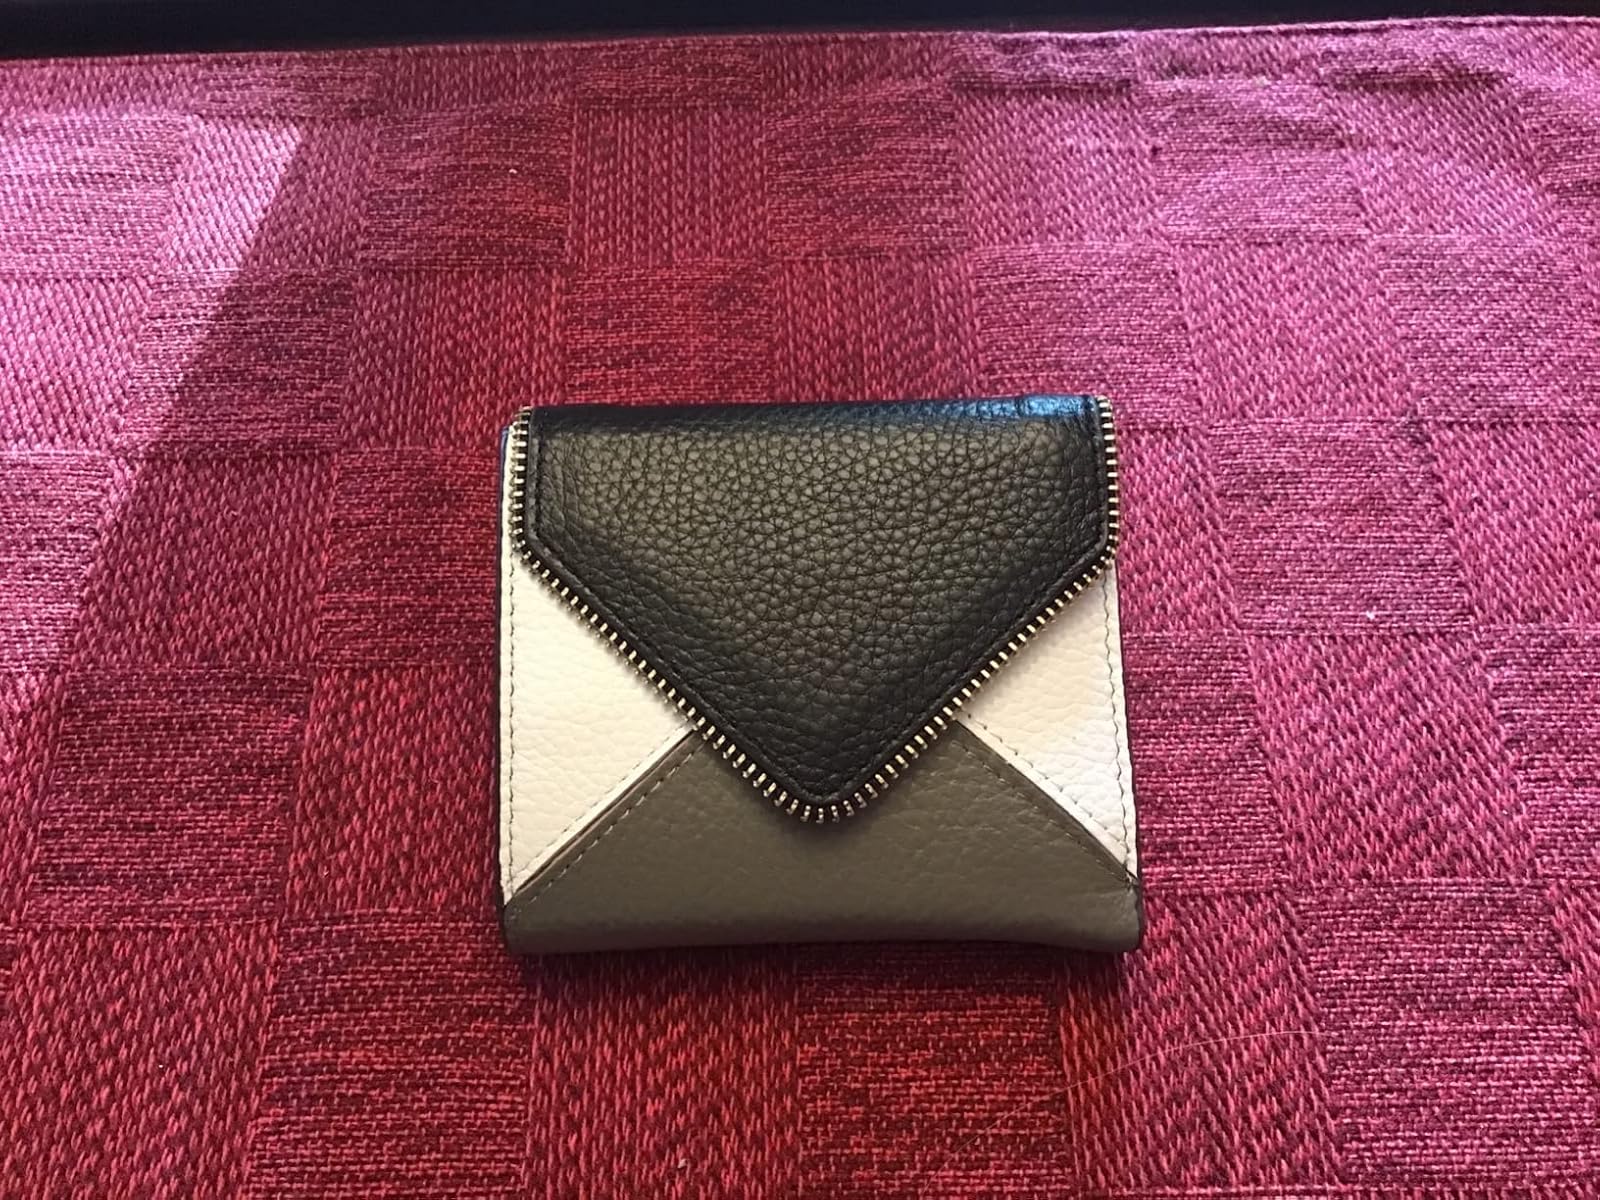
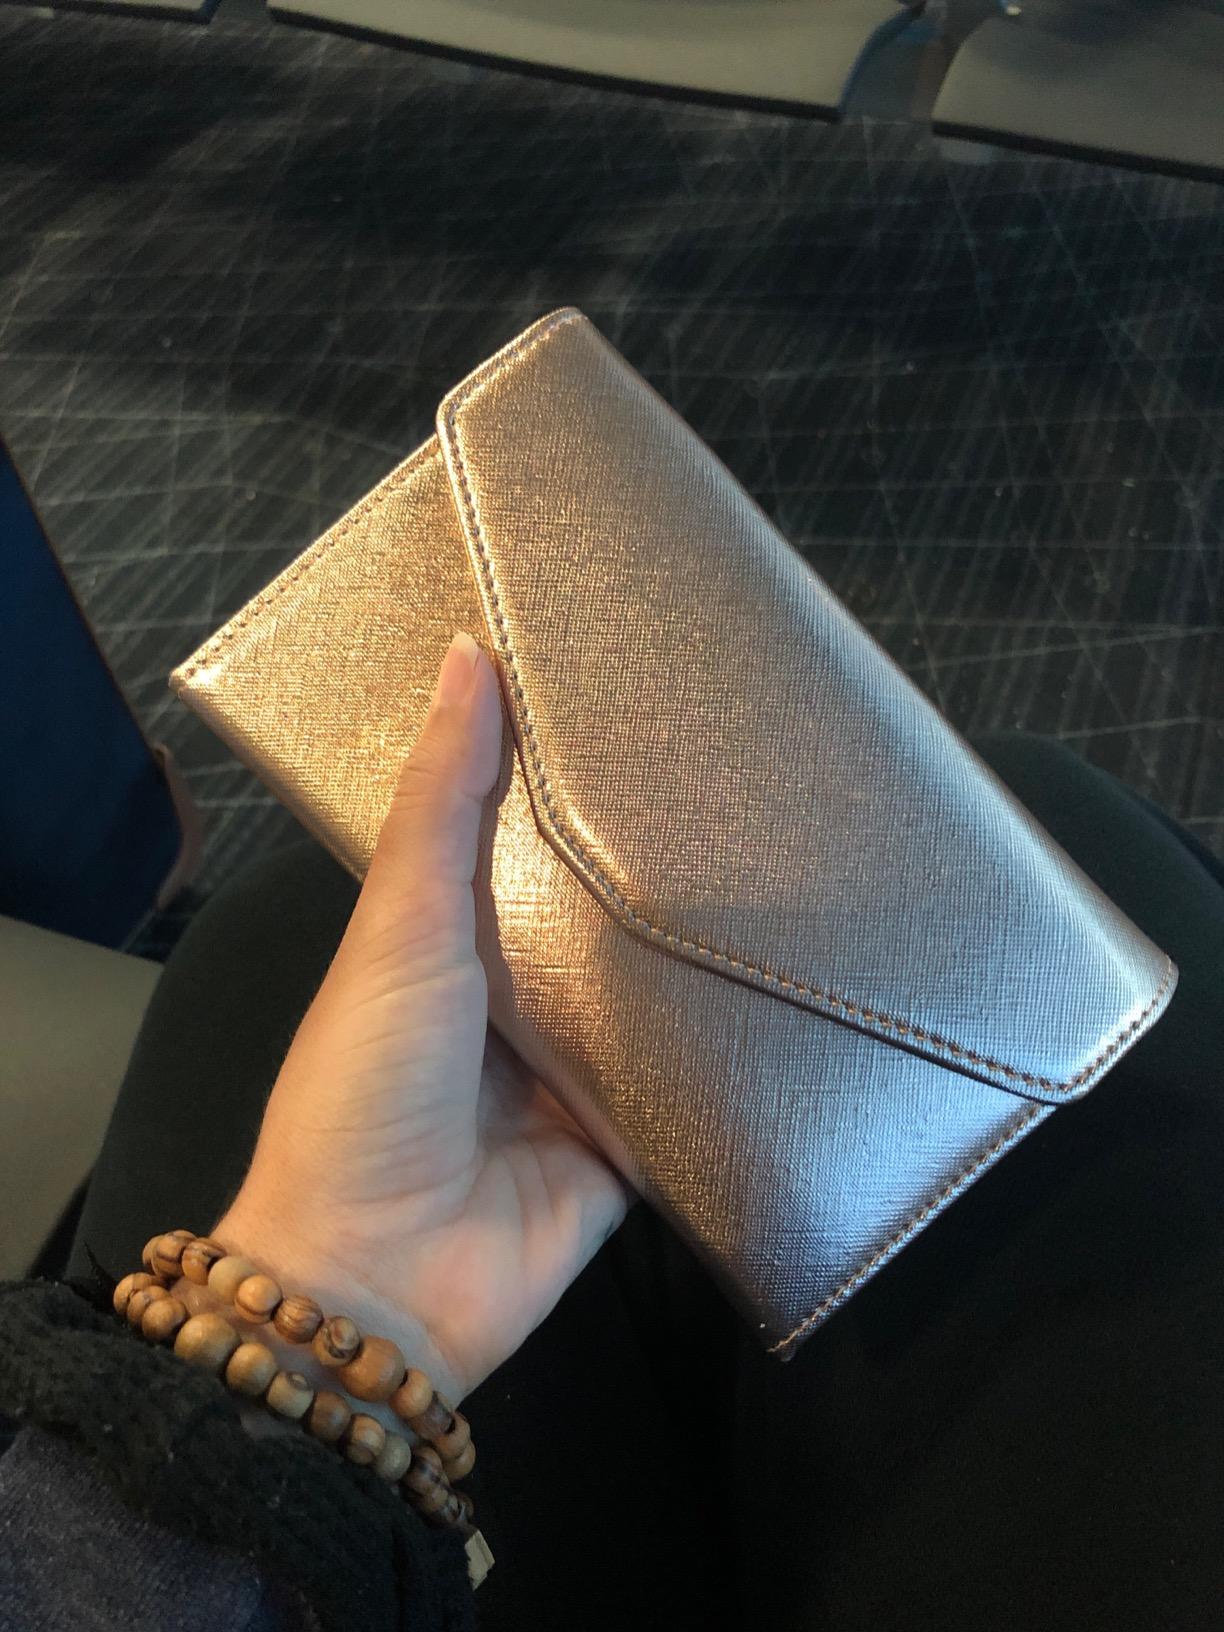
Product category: accessories_wallet
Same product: no